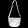
Label: Bag